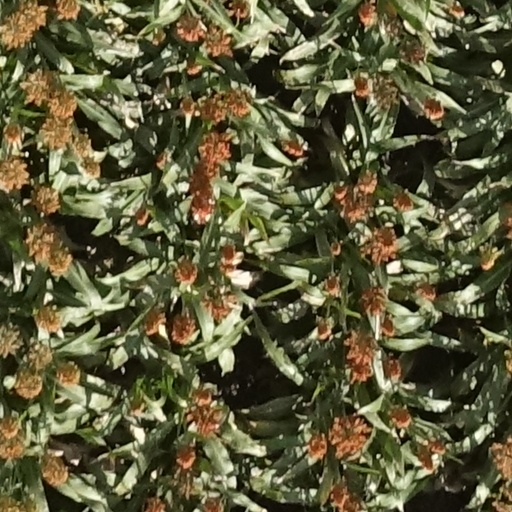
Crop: sorghum